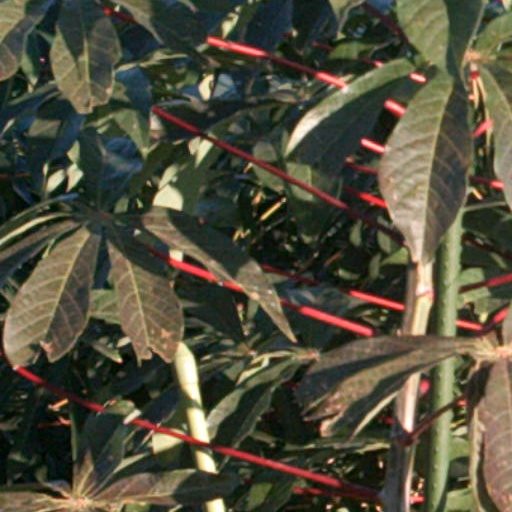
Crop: cassava